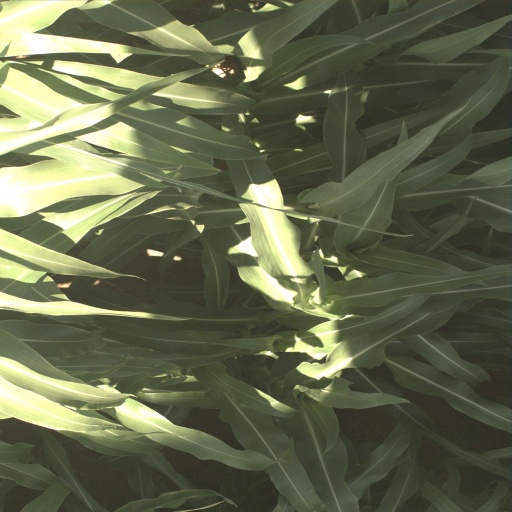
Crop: sorghum